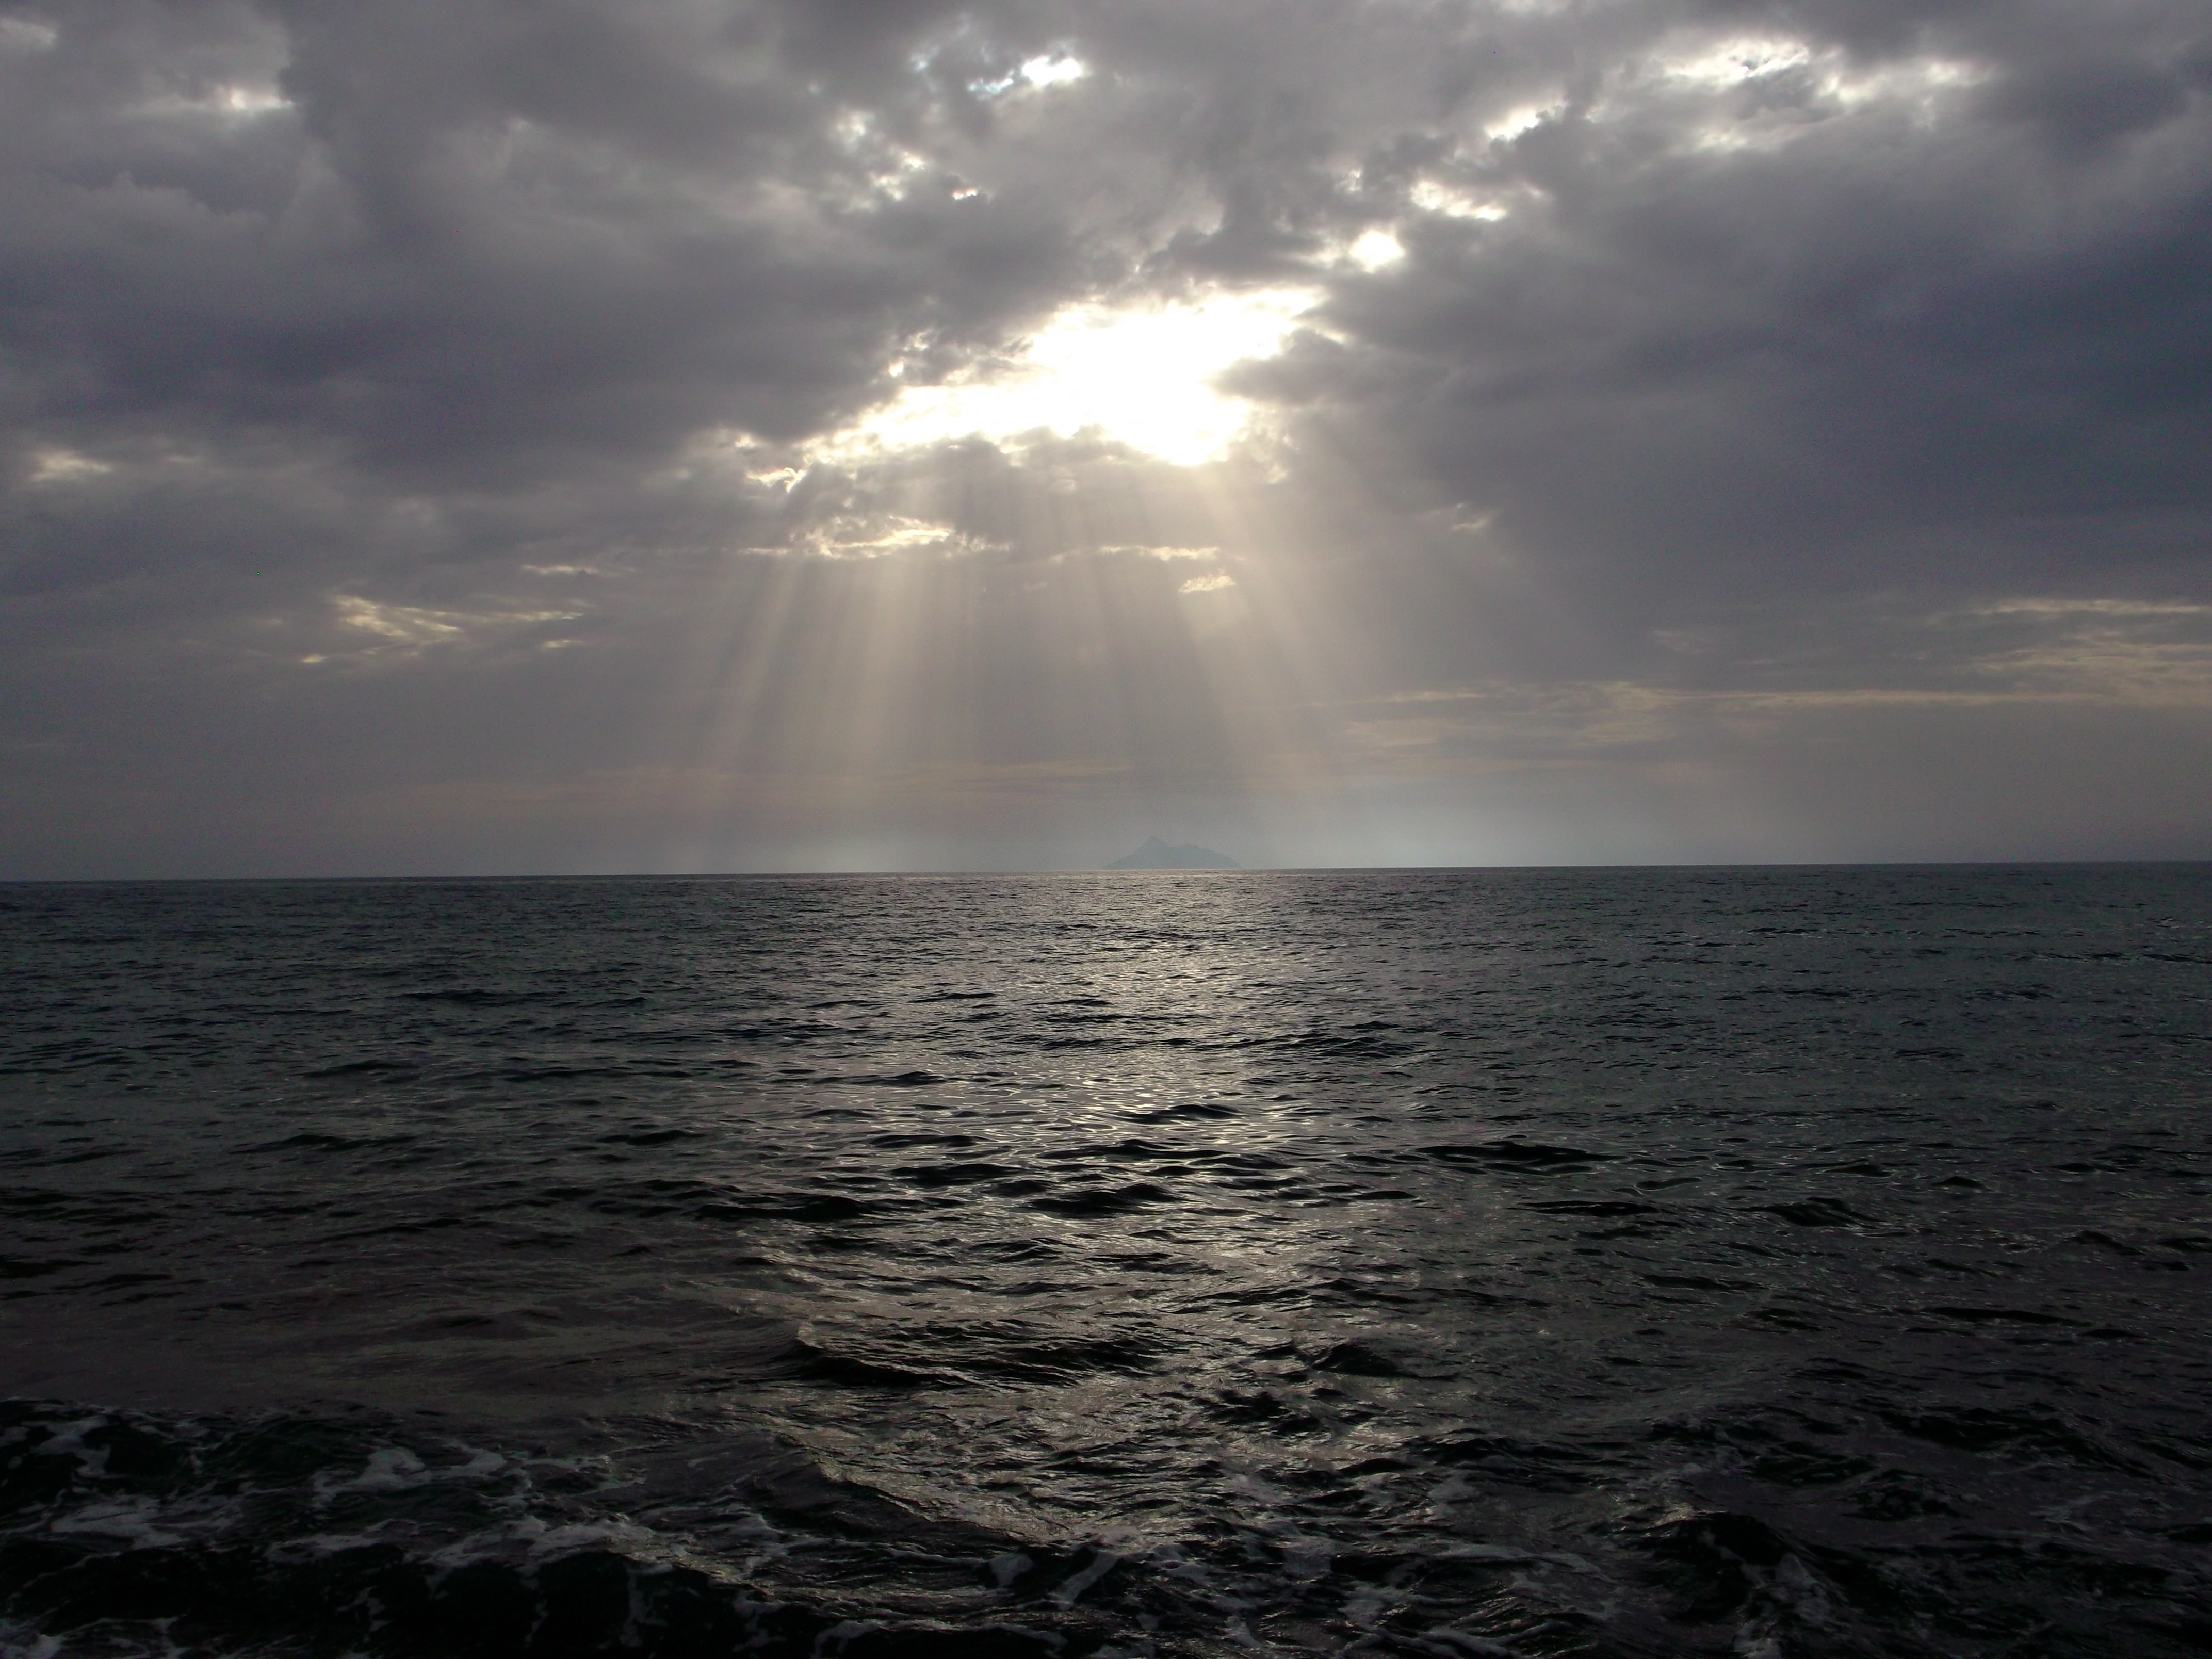
beach, sea, coast, water, ocean, horizon, light, cloud, sky, sun, sunrise, sunset, sunlight, morning, shore, wave, dawn, dusk, evening, reflection, weather, body of water, crete, atmospheric phenomenon, wind wave, sonnentstrahl